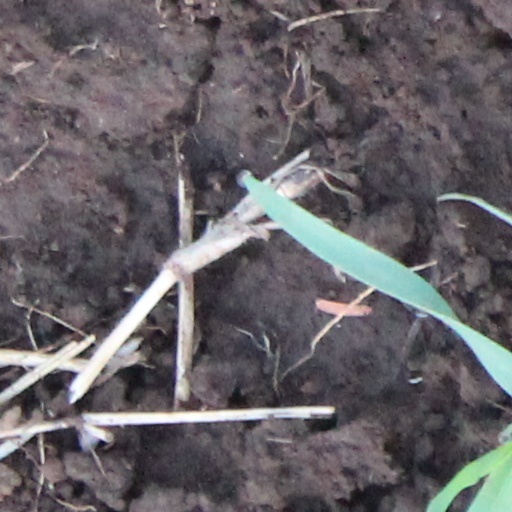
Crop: wheat